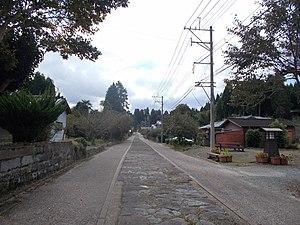
Le Bungo Kaidō est une kaidō construite à l'époque d'Edo de l'histoire du Japon. Elle commence à Kumamoto dans la province de Higo et se déroule vers Ōita dans la province de Bungo. Il y a six shukuba le long de la route reliant les deux villes.